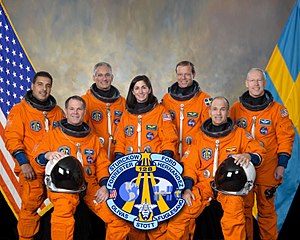
STS-128
STS-128 er rumfærgen Discoverys 37. rummission og blev opsendt d. 28. august 2009 11:59 p.m. EDT, 29. august klokken 5:59 dansk sommertid.